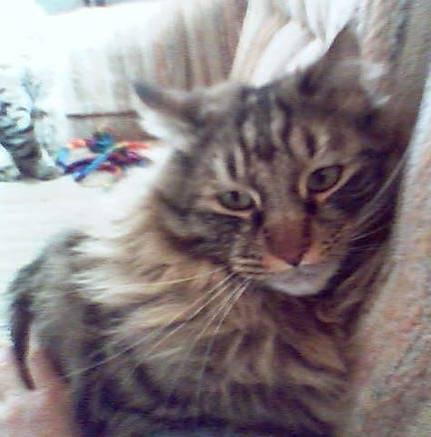
cat